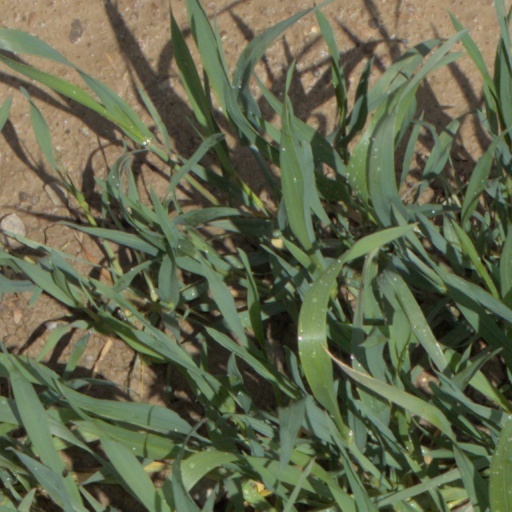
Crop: wheat